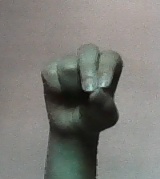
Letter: gaaf